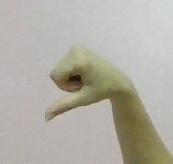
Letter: waw